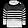
Label: Pullover